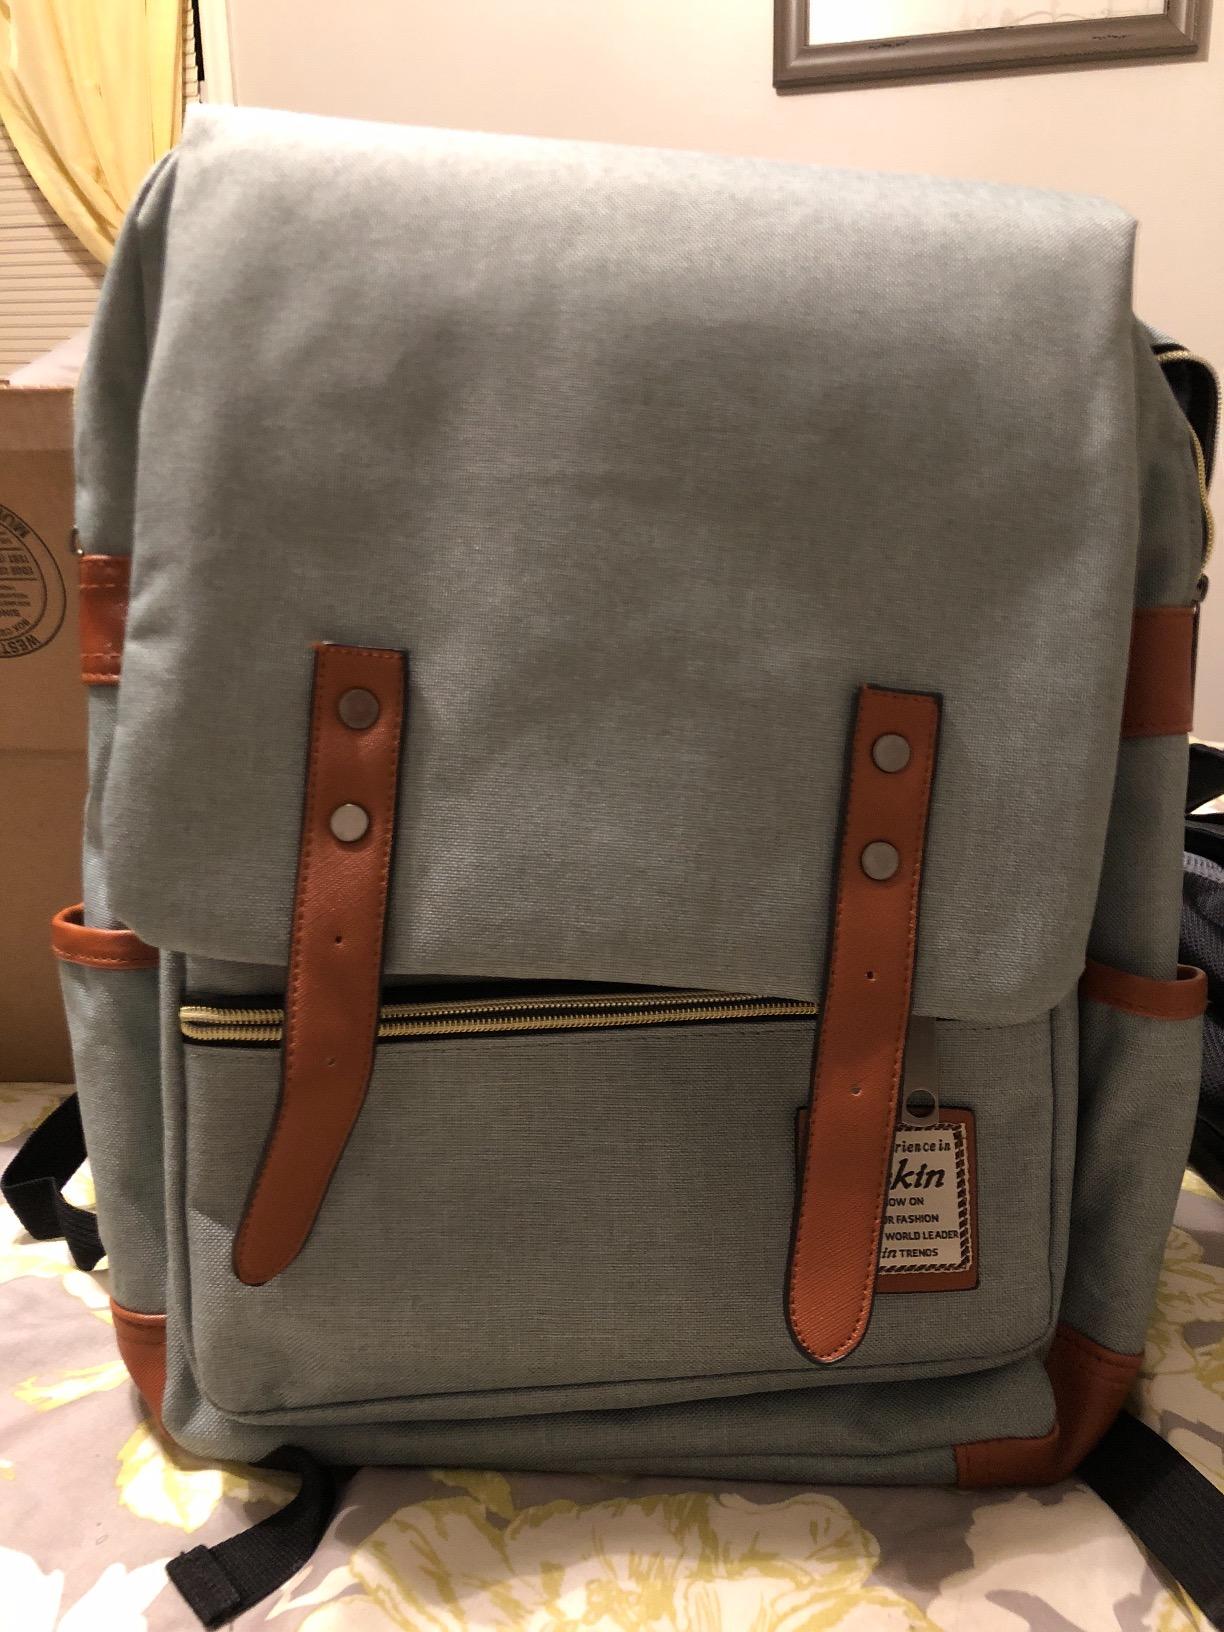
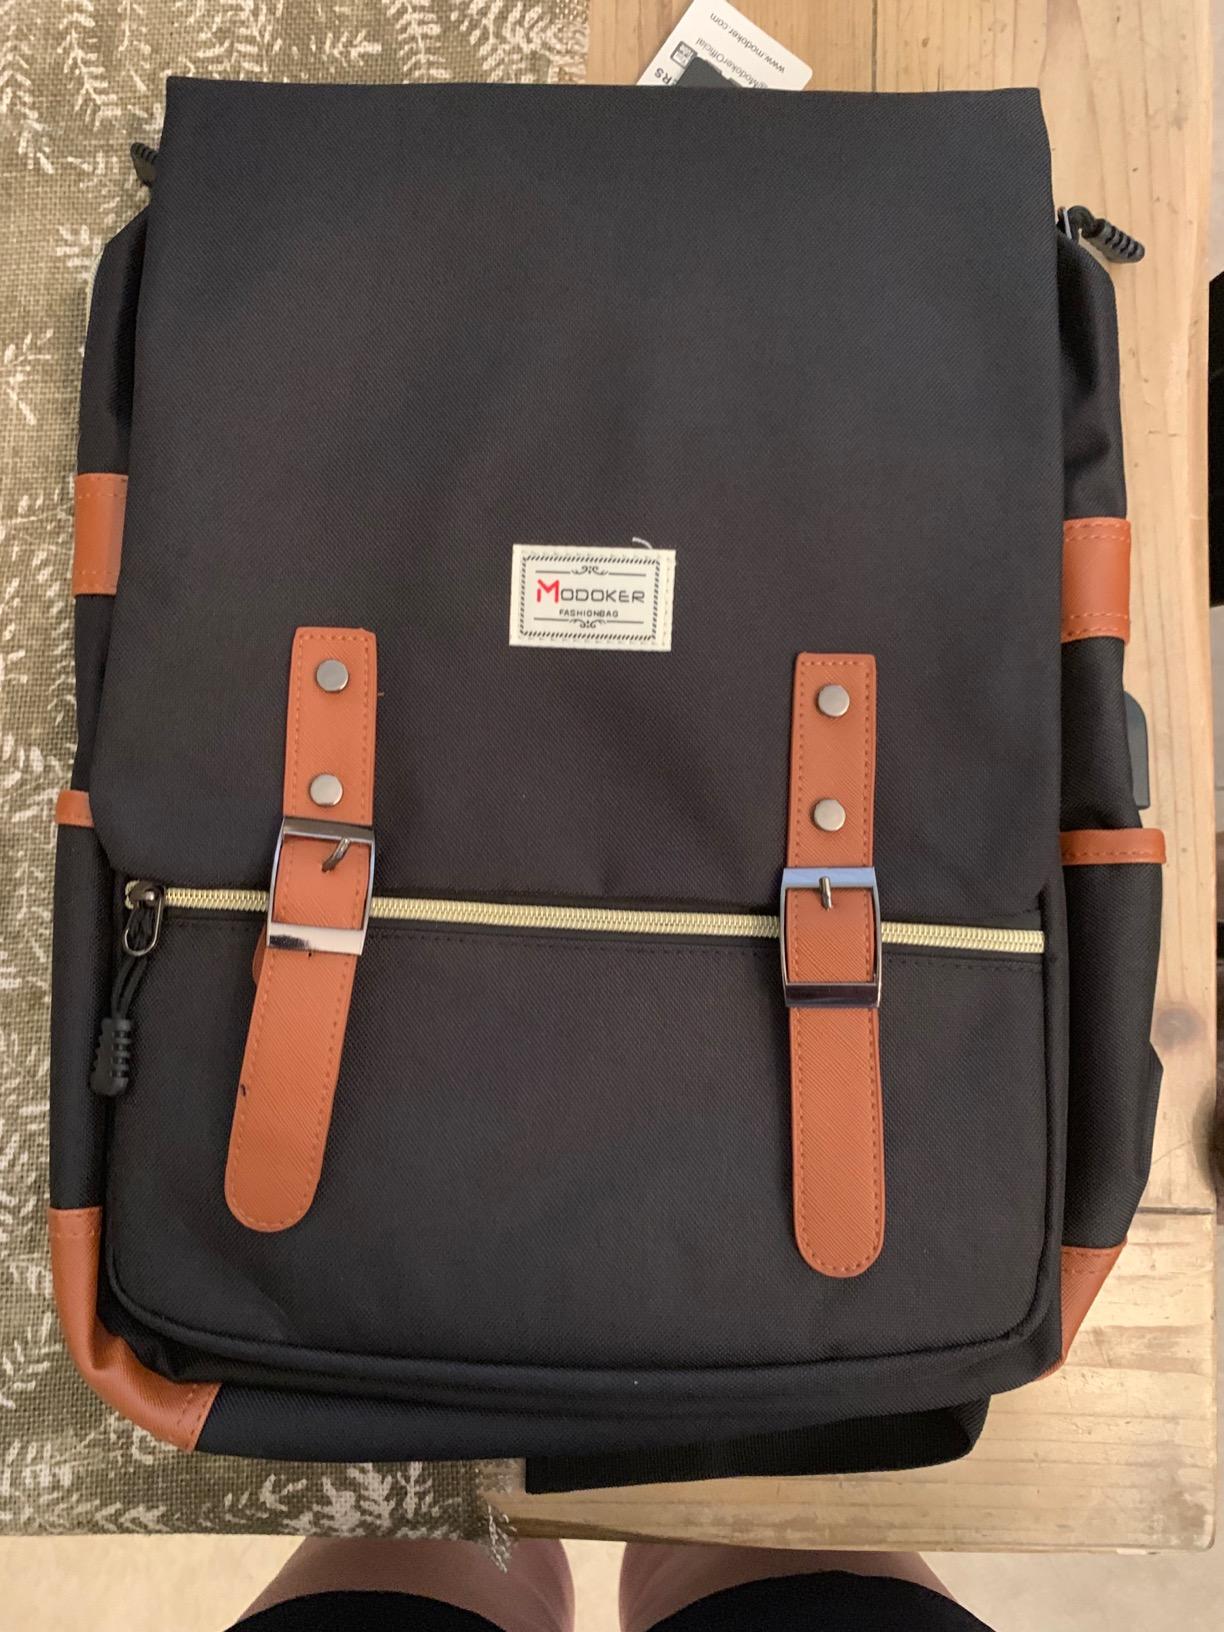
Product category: bag
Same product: no